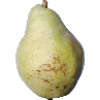
Label: Pear Williams 1